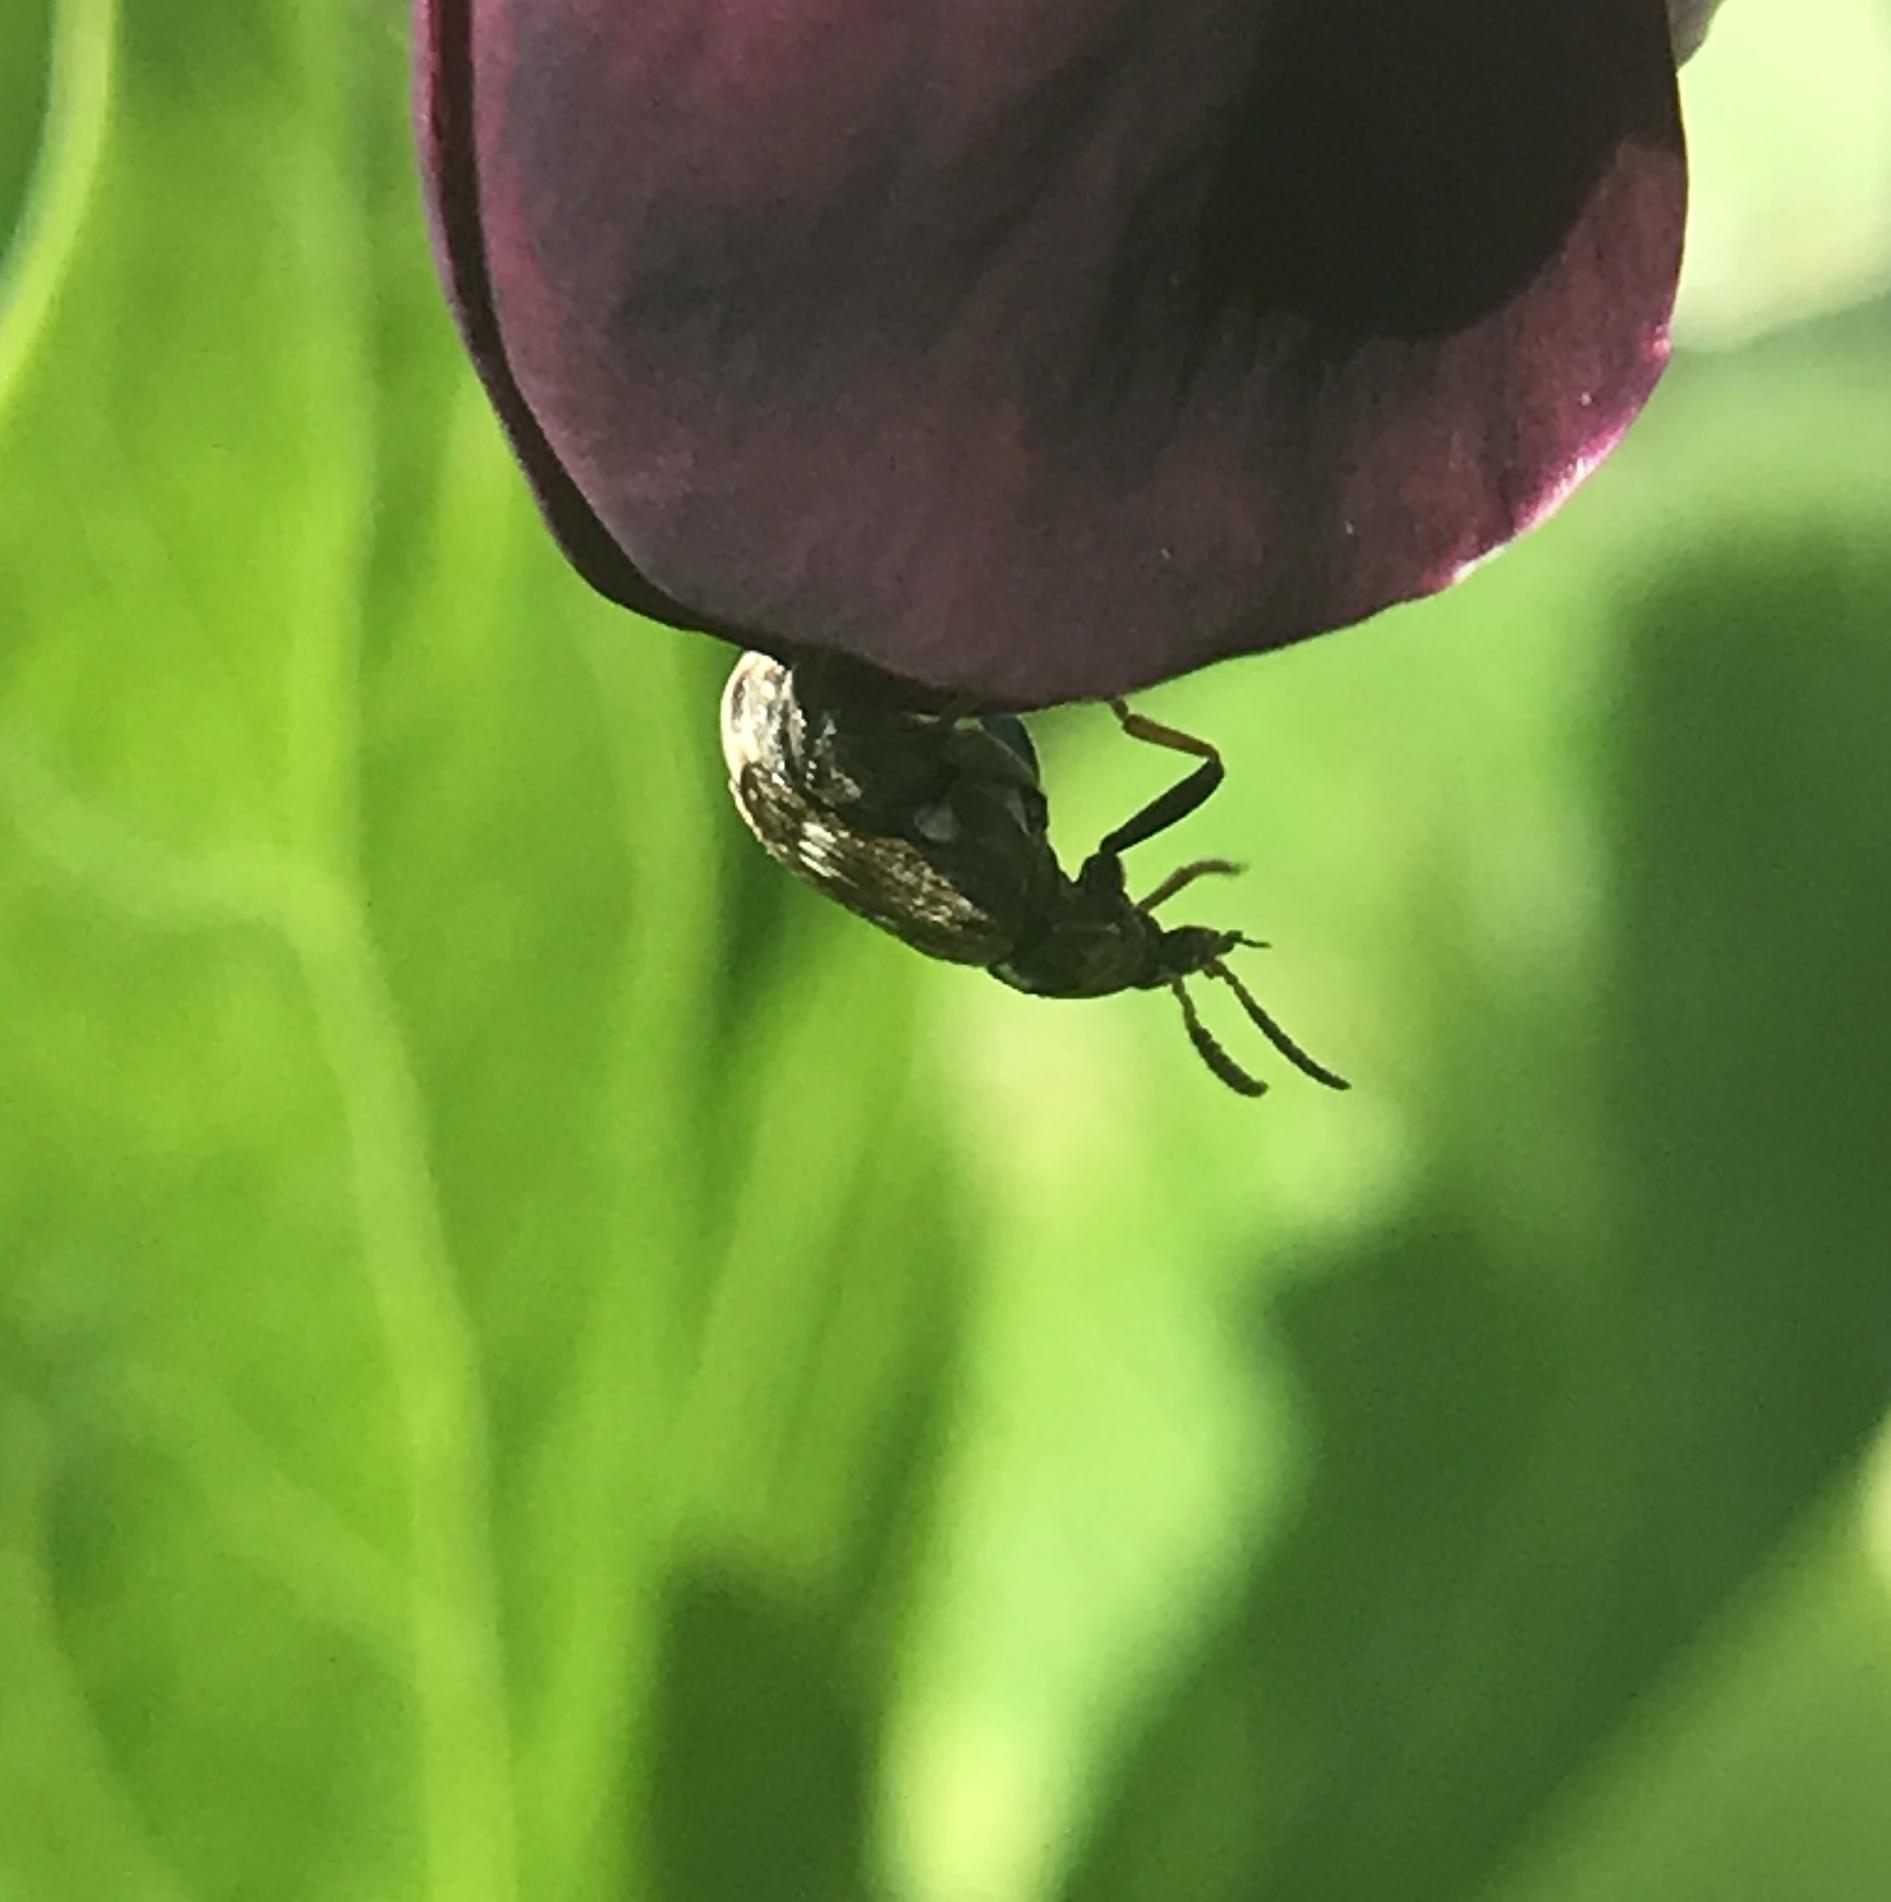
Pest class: pea_weevil